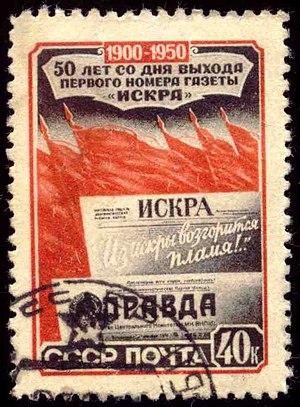
L'Iskra était un journal révolutionnaire marxiste du début du XXᵉ siècle en Russie. C'était l'organe du POSDR, le Parti ouvrier social-démocrate de Russie. Il fut publié pendant trois ans à partir de 1900, sous la direction de Lénine, Julius Martov et Gueorgui Plekhanov. Son but était le rassemblement des différents courants du mouvement ouvrier en Russie et la formation d'une plateforme commune.